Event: Nepal Earthquake
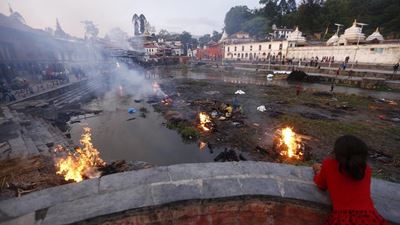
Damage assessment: damage